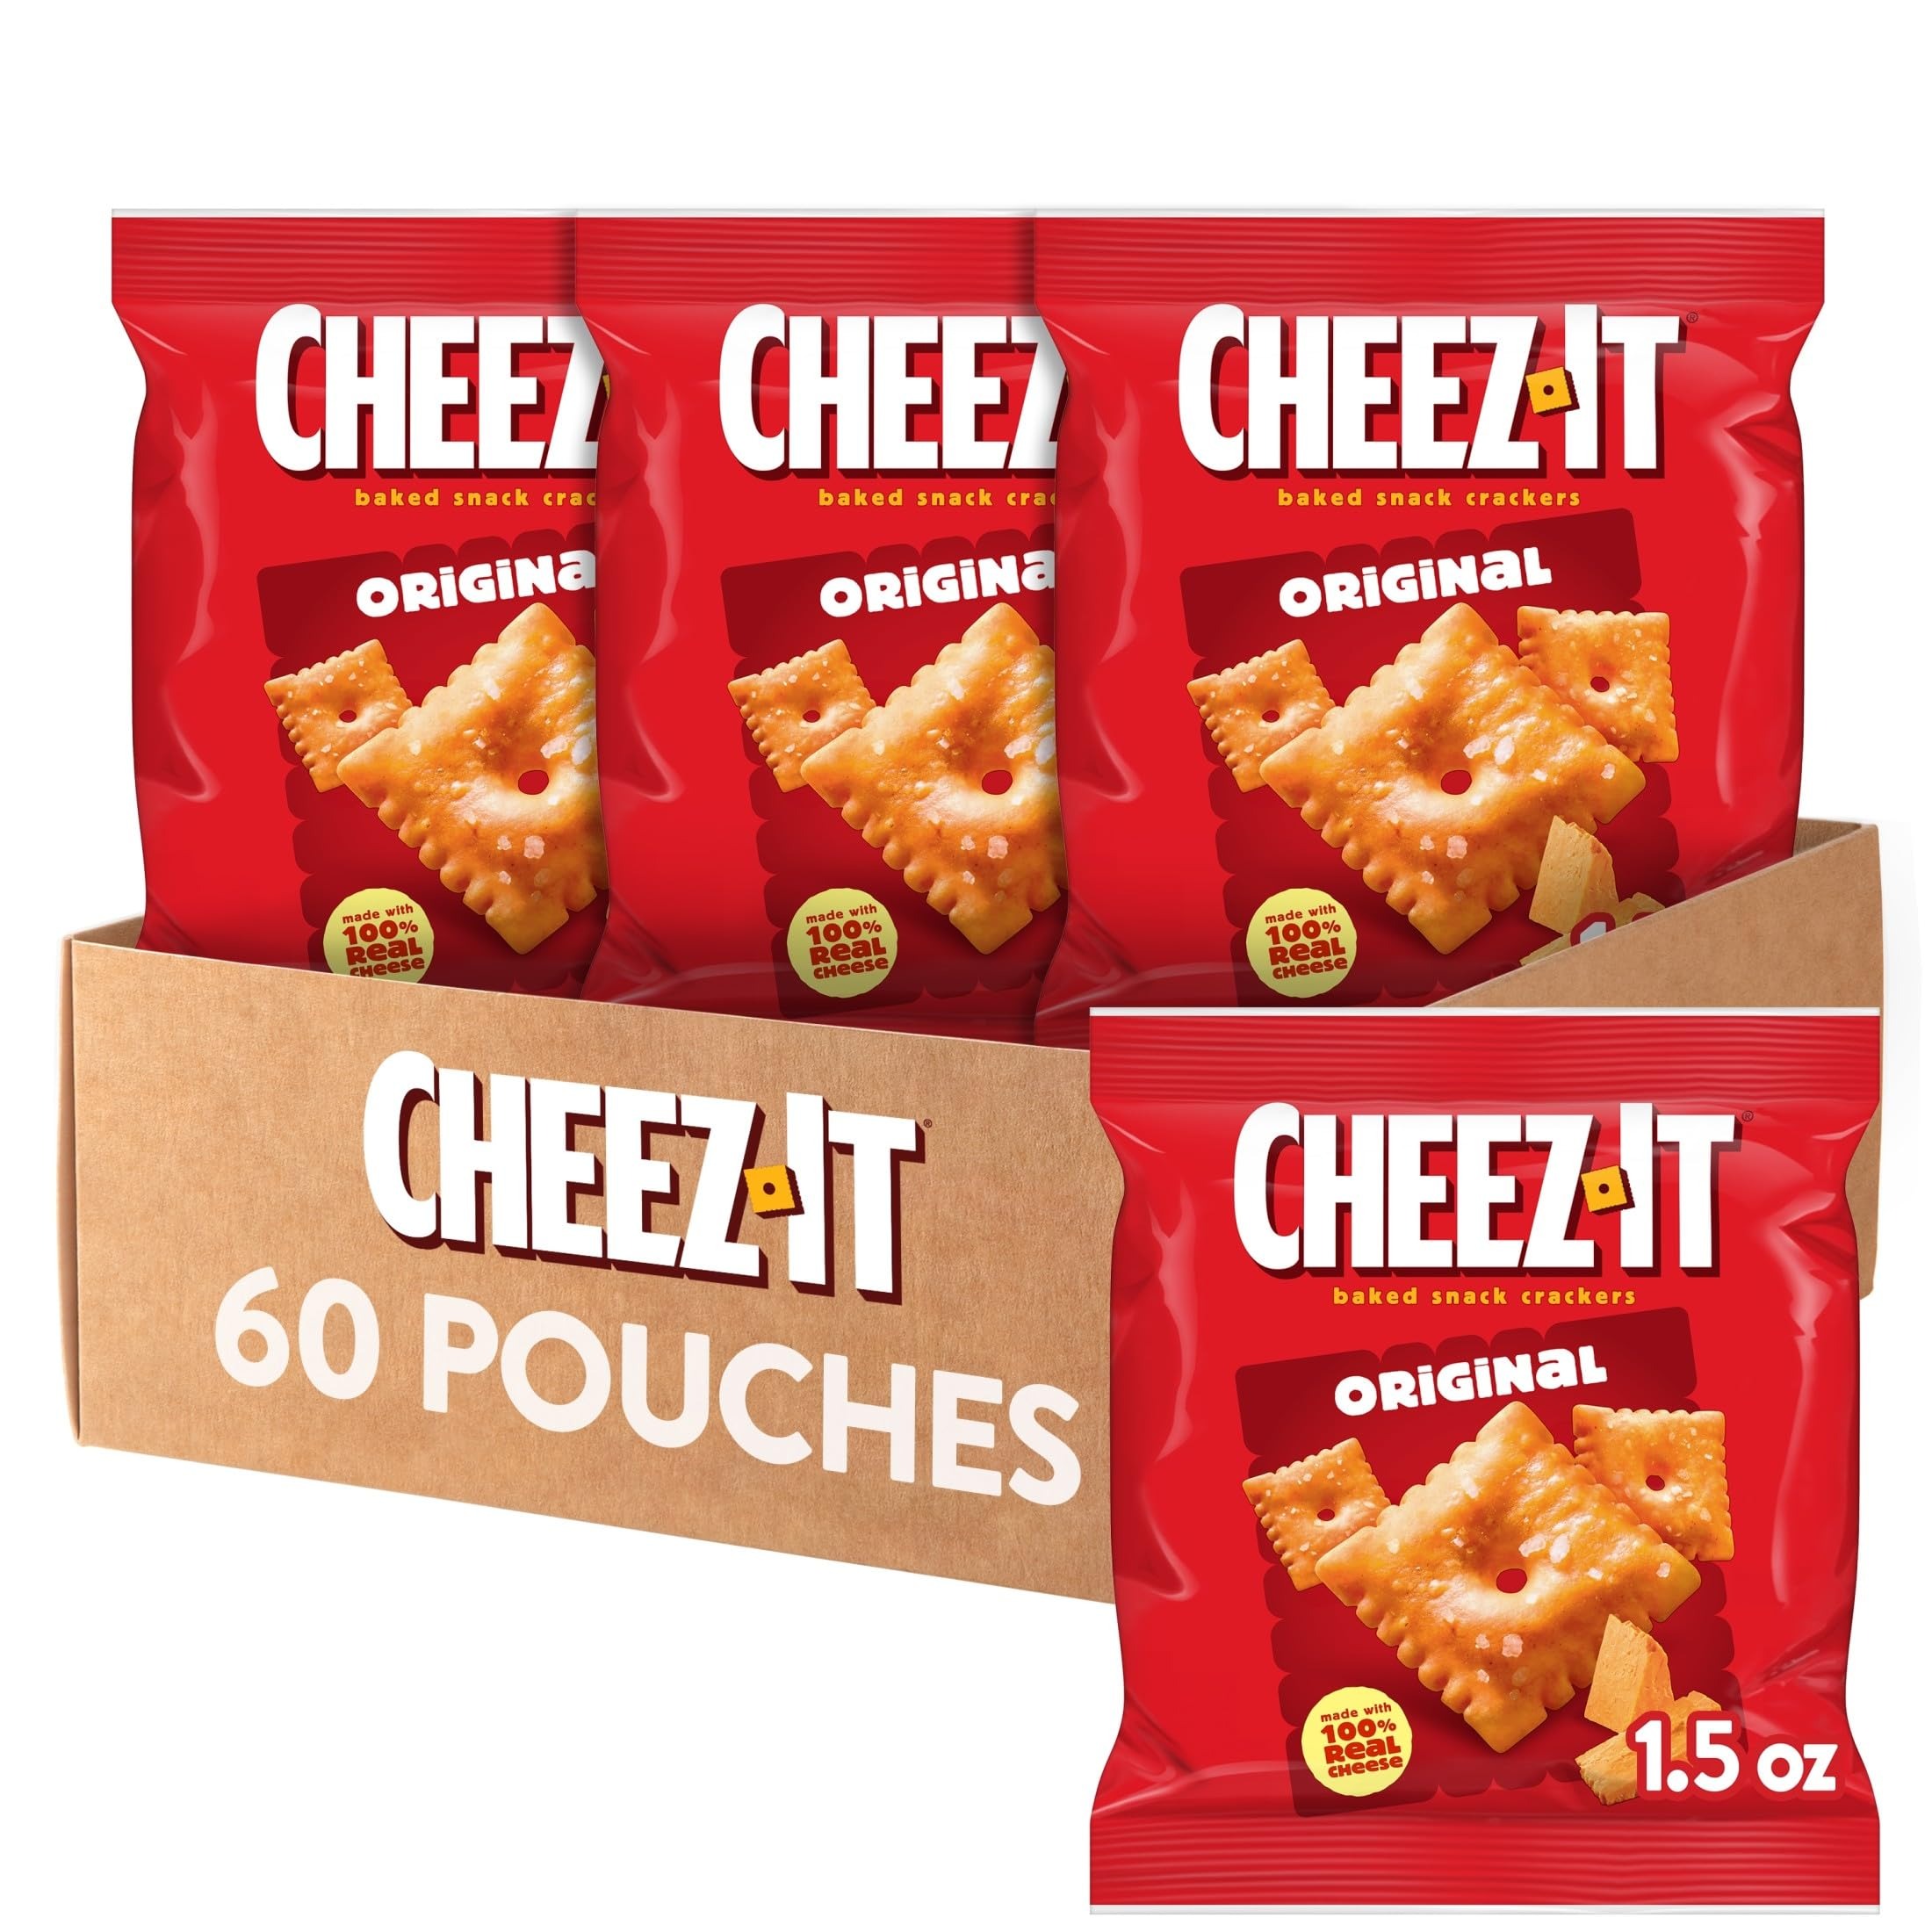
Item Name: Cheez-It Crackers, Original, 1.5oz (60 Count)
Bullet Point 1: Includes 60, 1.5oz bag, Cheez-It Original crackers are ideal for game time, school lunches, work breaks, late-night snacking and more; You will love the smooth, creamy flavor of 100 percent real cheese in every perfectly toasted handful
Bullet Point 2: Place in the cracker and salty snack aisle near hot and cold beverages; A good fit for Convenience Stores, Recreation, Lodging, Hospitals, Transportation, B&I, Colleges/Universities, Military, Caterers
Bullet Point 3: Light and crispy snack cheese crackers made with the flavor of 100 percent real cheese and a dusting of salt
Bullet Point 4: Convenient, ready to eat crackers in 1.5oz pouches, 60 case count, 17.563 IN x 10.063 IN x 9.500 IN
Value: 90.0
Unit: Ounce

Price: 35.71